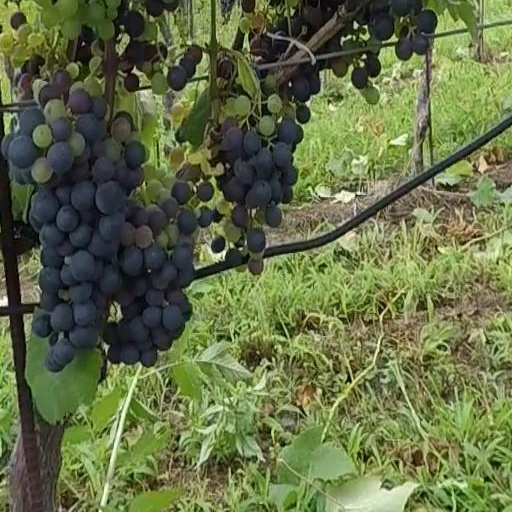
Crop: grape